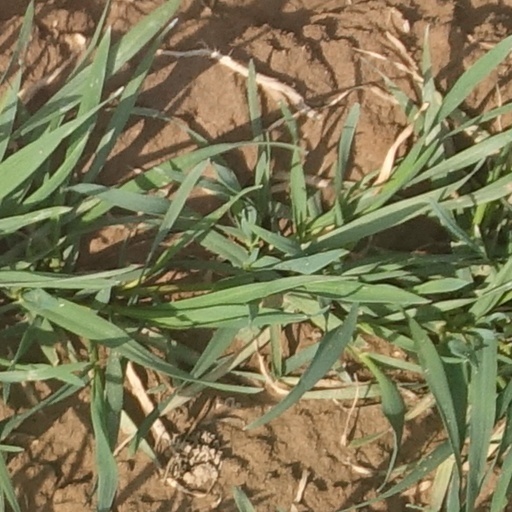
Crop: wheat